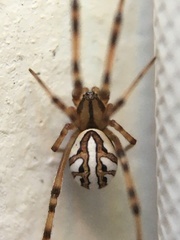
Species: Lactrodectus_hesperus